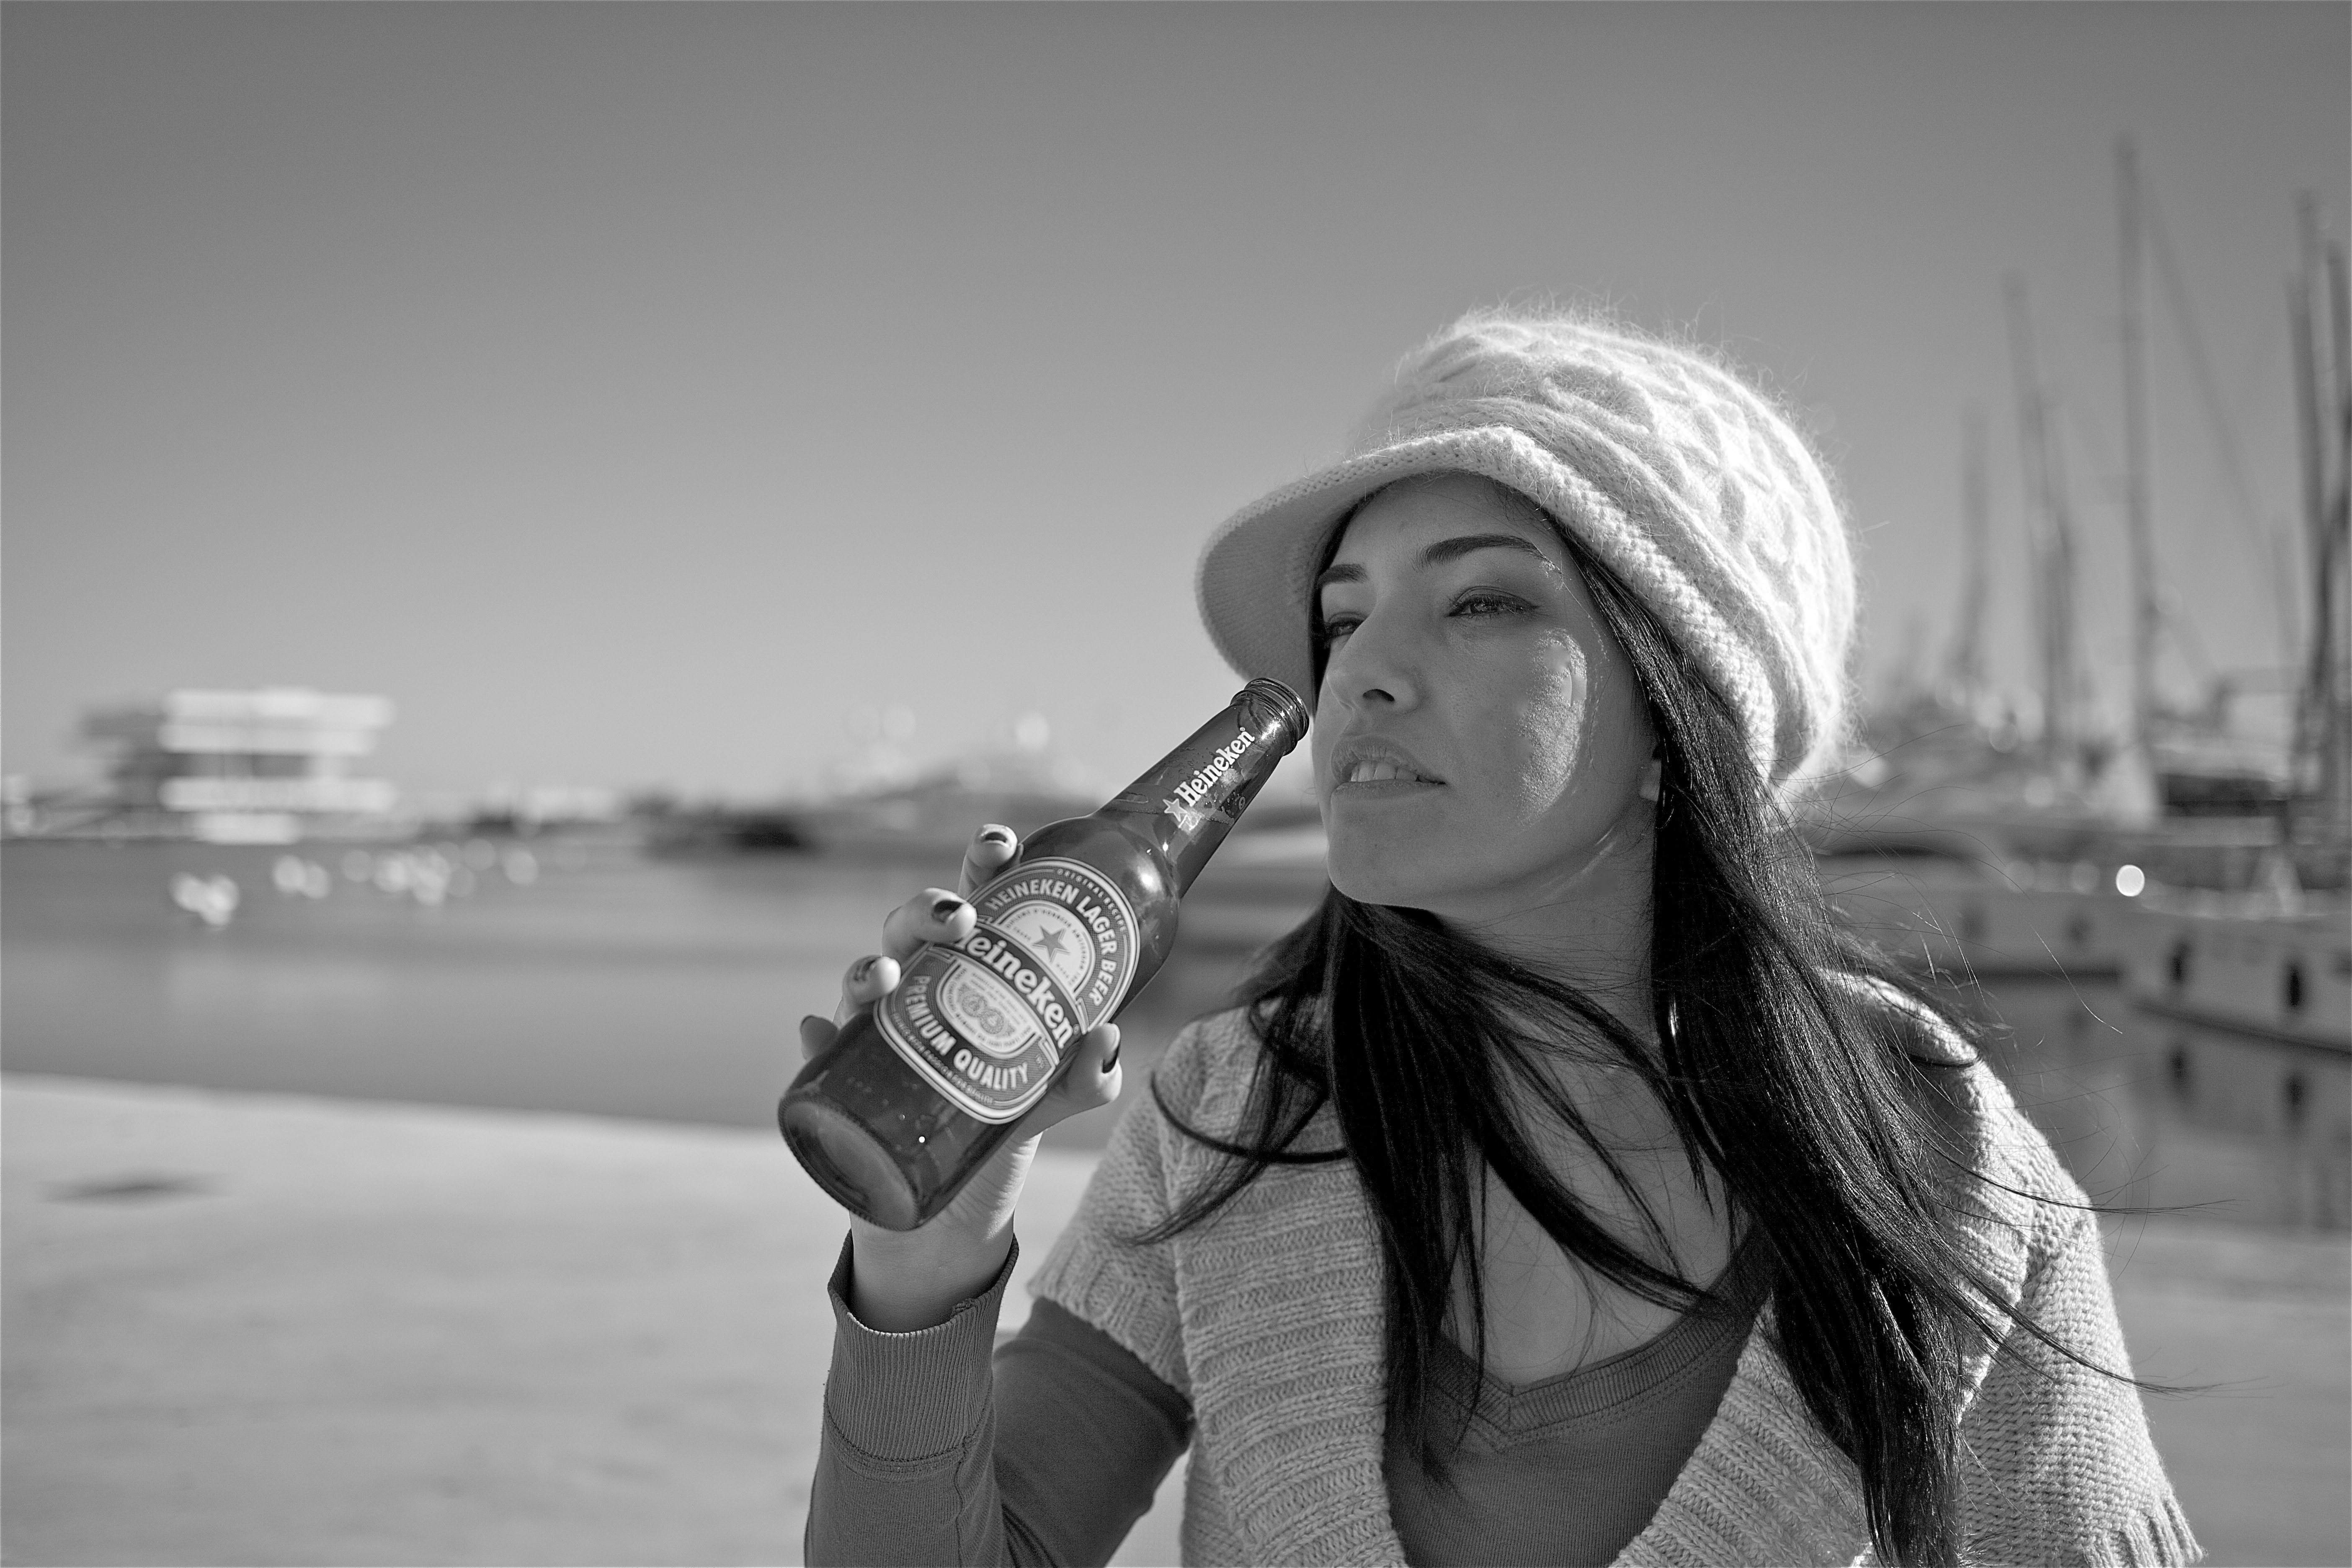
person, black and white, girl, white, photography, portrait, model, black, monochrome, beer, women, photograph, beauty, emotion, photo shoot, monochrome photography, portrait photography